St. Paul Building

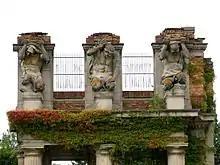
A section of the St. Paul Building's facade, preserved in Holliday Park, Indianapolis

Prior to the St. Paul Building's construction, the site was occupied by Barnum's American Museum, which burned down in 1865. The site was then developed as the old headquarters of the "New York Herald", which was placed for sale in 1894. The "Herald" building was purchased by the Havemeyer family for $950,000 in January 1895. That May, demolition commenced on the "Herald" building.